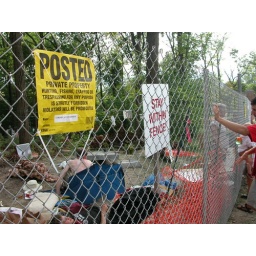
Protestors chained to the ground nearly newly constructed fence around Redbud Woods